Selangor

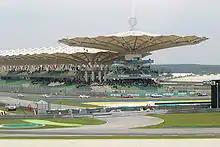
Sepang International Circuit in Sepang

Agriculture, a thriving sector of Selangor's economy, contributes 1.4% of the state's GDP. Agricultural activities of significance in the state include the establishment of palm oil and rubber plantation sites. Selangor was one of the states in colonial Malaya where rubber plantations were first established in early the 20th century. and Malaya became the world's biggest producer of rubber by the 1930s. Later many rubber plantations were replaced by palm oil in the later part of the 20th century. Coconut and coffee were also planted. Other crops grown in the state are star fruits, papayas and bananas. Selangor is not a major producer of rice; however, paddy fields exist in Kuala Selangor and Sabak Bernam.